Nicolas Lokhoff

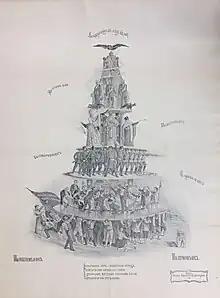
Nicholas Lokhoff. "Social Pyramid", 1901. Signature under the image: «The time will come, people will be indignant They will straighten bent backs And with joint, mighty pressure of their shoulders They will overturn this colossus».

After the 2nd Congress of the Russian Social Democratic Labour Party in Brussels (1903), together with other Russian revolutionaries, he was expelled from Belgium, moved to London, and from there to Paris. He earned his living selling his paintings. In 1906 he returned to Russia. By that time, he became disillusioned with revolutionary ideas, withdrew from political activities and devoted himself to art. The main goal of life was the creation for Russia of a gallery of copies of frescoes and paintings by masters of the Italian Renaissance. The idea was supported by the director of the Moscow Museum of Fine Arts named after Alexander III, Ivan Vladimirovich Tsvetaev (the father of Marina Tsvetaeva). The financial support was provided by Vladimir Vasilievich Yakunchikov (the son of ) and the Society of Friends of the Idea of Lokhoff. The artist was given an advance payment for writing 70 copies and a manual for living abroad. In 1907, he left for Italy with his family and settled in Florence.